Pinechas (parashah)

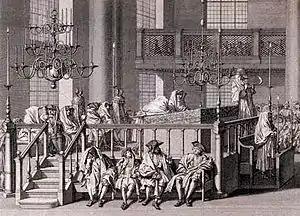
The Sounding of the Shofar on Rosh Hashanah (illustration circa 1733–1739 by Bernard Picart)

Although Exodus 12:2 instructs that the spring month of , Aviv (since the Babylonian captivity called , Nisan) "shall be the first month of the year," Exodus 23:16 and 34:22 also reflect an "end of the year" or a "turn of the year" in the autumn harvest month of , Tishrei.